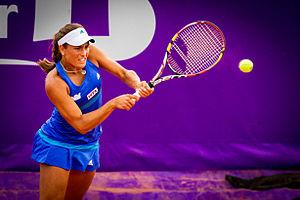
Mónica Puig, née le 27 septembre 1993 à San Juan, est une joueuse de tennis porto-ricaine.
Les Internationaux de Strasbourg est un tournoi de tennis féminin du circuit professionnel WTA. L'épreuve se tient depuis 1987 chaque année au mois de mai, une semaine avant les Internationaux de France de tennis, dans le quartier du Wacken. Un tournoi de tennis masculin du circuit WCT, disputé en salle sur moquette, a été organisé en mars 1982.
Le tournoi de tennis de Strasbourg est un tournoi de tennis professionnel. L'édition féminine 2014, classée en catégorie International, se dispute du 19 au 24 mai 2014.